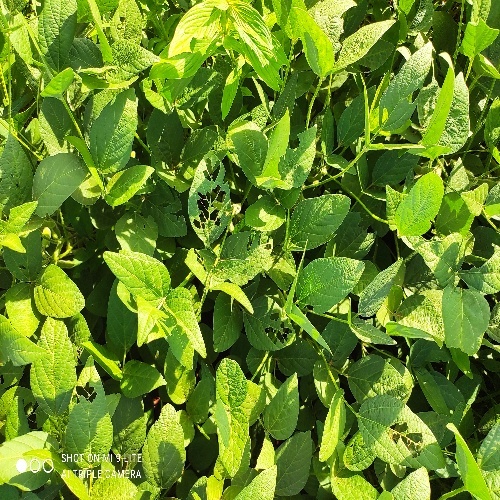
Label: Caterpillar